Smart lock

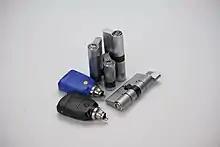
Industry smart lock cylinder (passive electronic cylinder lock)

Due to the inherent complexity of digital and wireless technologies, it can be difficult for the end user to confirm or refute the security claims of various product offerings on the market. The devices may also gather personal information; representations by the vendors involved concerning the care and handling of this information is also difficult for the end user to verify.